Kevelaer

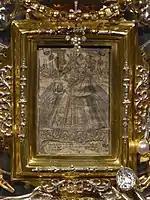
Our Lady of Kevelaer wearing her marked golden Pontifical crown from 1 June 1892.

The chapel was consecrated and on 1 June 1642, the Sunday after Assumption of Mary, the print was displayed in it, and the chapel became such a popular destination for pilgrims that a church was built for them between 1643 and 1645. The little chapel was replaced in 1654 with a larger one, the Gnadenkapelle, which still houses the print.